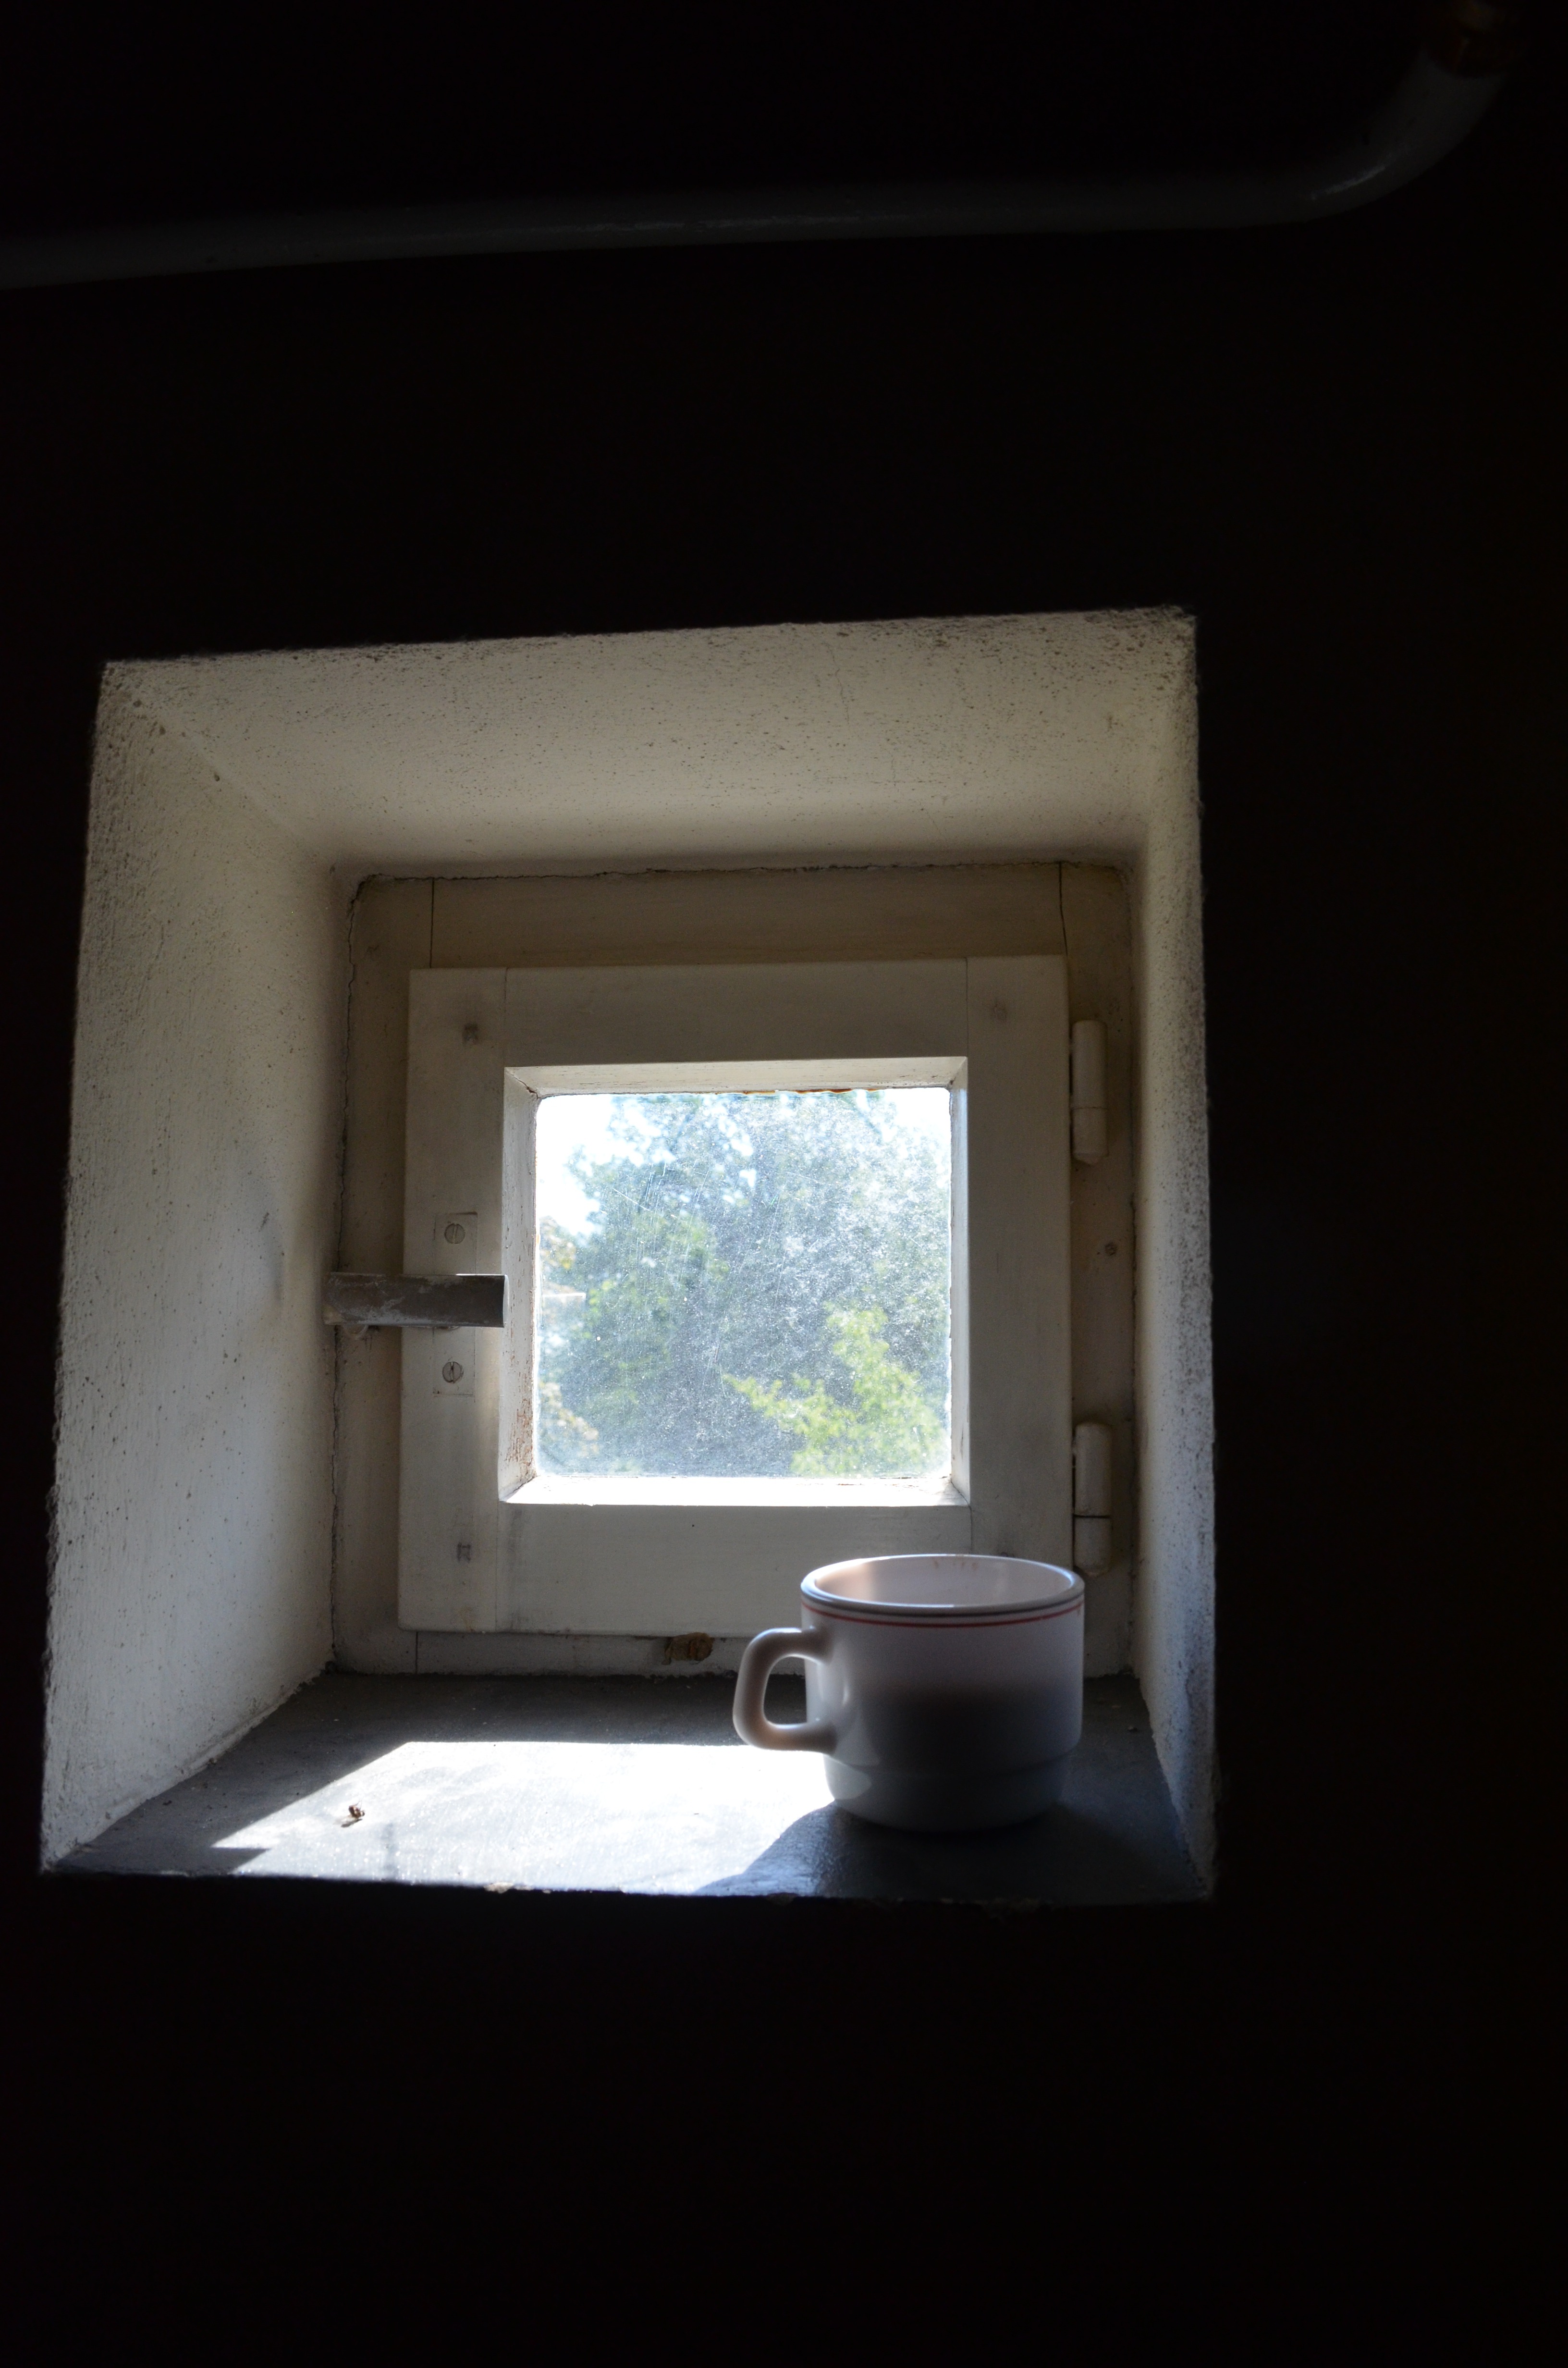
light, architecture, house, sunlight, window, home, shadow, interior design, dream, loneliness, angle, daylighting